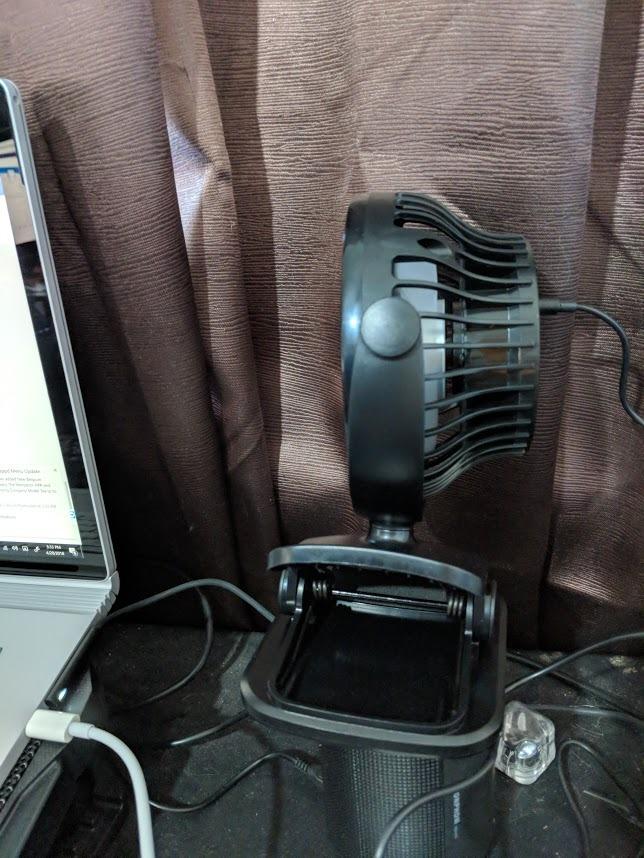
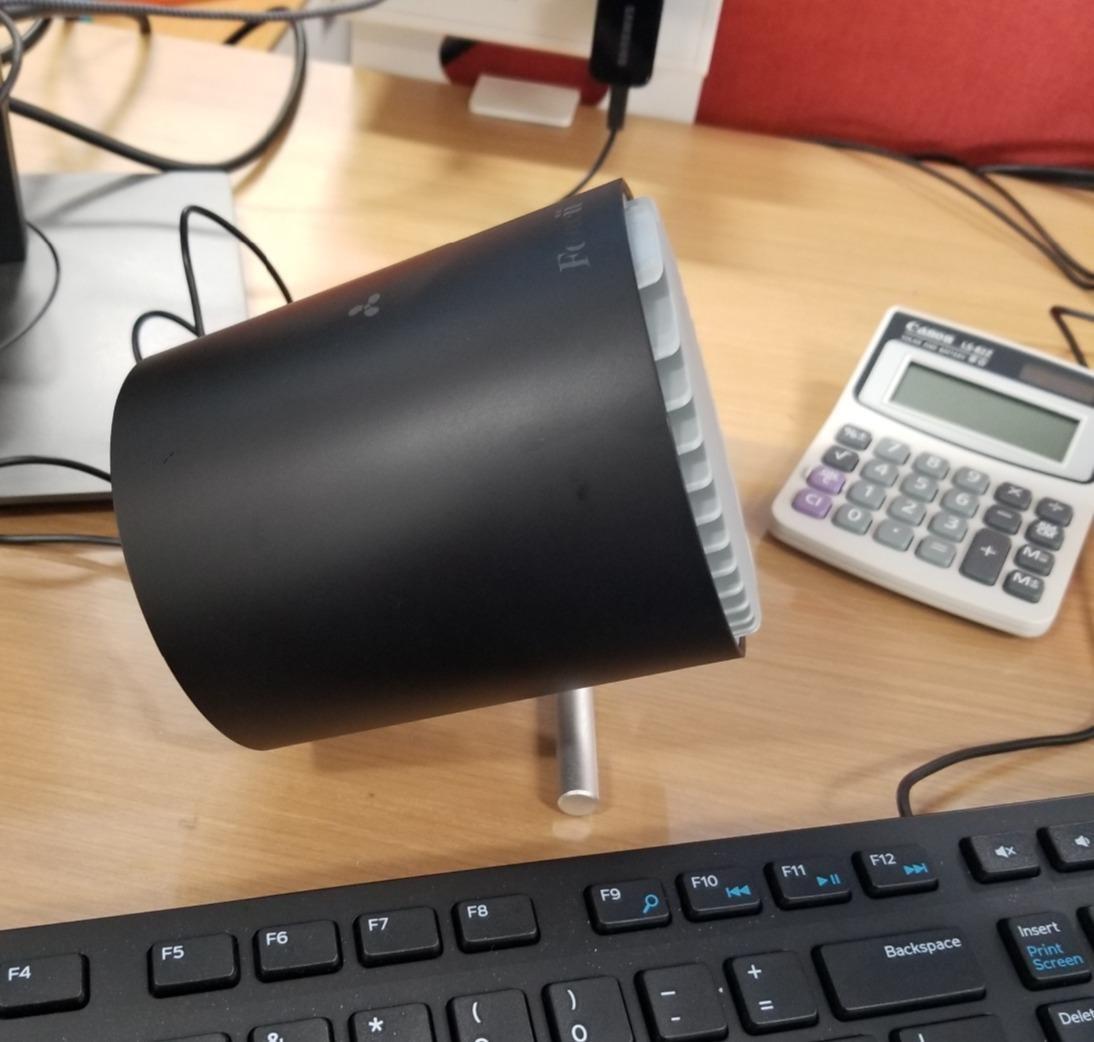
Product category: fan
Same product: no